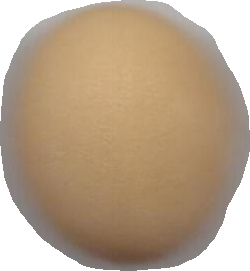
Variety: Dega